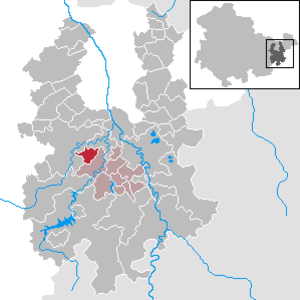
Schömberg est une ancienne commune rurale de Thuringe, située dans l'arrondissement de Greiz. Elle fait partie de la Communauté d'administration Leubatal.